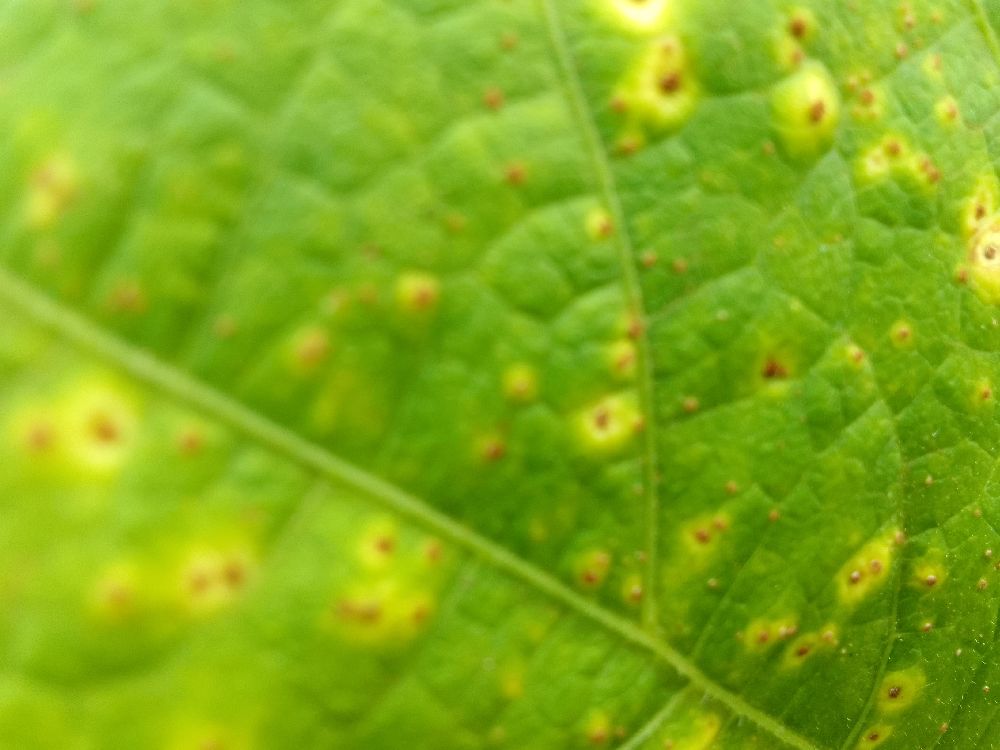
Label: rust